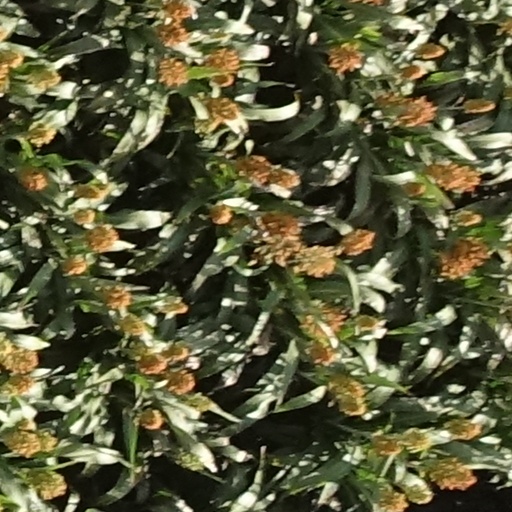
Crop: sorghum